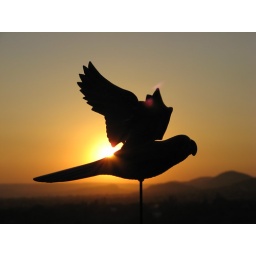
a wooden bird in the evening sun at the balcony of my aunt's flat in Budapest